Legoland Windsor Resort

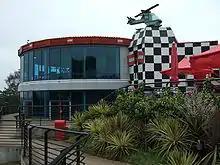

The Creation Centre opened at The Beginning in 2000. The building has housed a number of attractions since it has opened; the first main attraction it contained was Lego Racers in which customers created virtual Lego vehicles and raced them against others. The attraction suffered from reliability issues and closed at the end of 2004. It was revived in 2009 by members of the original team under the new name of Rocket Racers. Reliability issues remained and it closed at the end of the weekend of 8–9 October 2011. In 2012 the attraction space was repurposed for "Star Wars" Miniland which was based on the "Star Wars" franchise. Unlike Lego Racers and Rocket Racers, it was classed as a walkthrough attraction with no queue. In 2016, a large model of the Death Star was installed as the centrepiece of the attraction. Following the end of a licensing deal between Lucasfilm and Merlin Entertainments, the attraction closed on 31 December 2019.